Labile verb

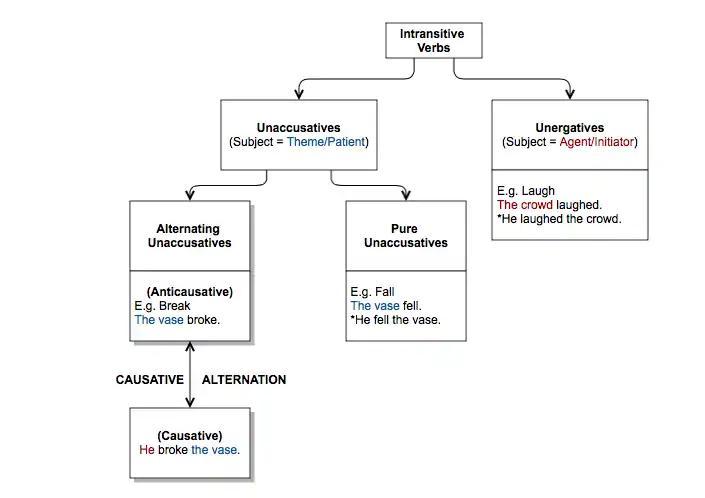
This flow chart shows that alternating unaccusatives (anticausatives) can participate in causative alternation. It is a visual representation based on information discussed in Schäfer.

Under one possible and fairly common analysis (called the unaccusative hypothesis), unaccusatives and unergatives form the two subclasses of intransitive verbs. Unaccusative verbs cannot assign case to their deep-structure object which bears the theme/patient thematic role; because of this, the object moves to the subject position in the surface form in order to obtain case in accordance with Burzio's generalization. The movement of "the book" from object position to subject position is traced in example (3a). Therefore, unaccusative verbs take a semantic theme or patient subject. On the other hand, unergative verbs take a semantic agent or initiator subject.